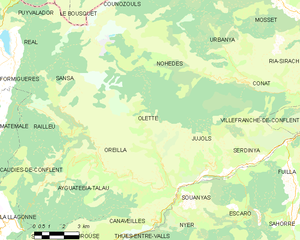
Olette
Kort over kommunen
Kort over kommunen
Olette er en by og kommune i departementet Pyrénées-Orientales i Sydfrankrig.